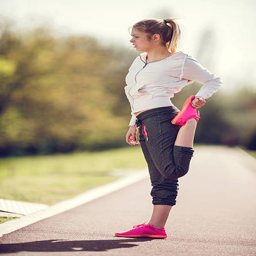
young woman stretching on a running track after working out